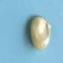
Maize quality: Good